Abdul Hamid II

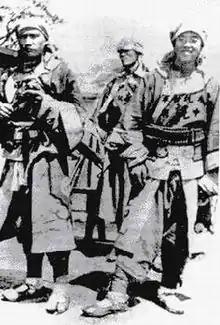
Abdul Hamid II attempted to correspond with the Chinese Muslim troops in service of the Qing imperial army serving under General Dong Fuxiang; they were also known as the Kansu Braves

In 1898, U.S. Secretary of State John Hay asked United States Minister to the Ottoman Empire Oscar Straus to request that Abdul Hamid, in his capacity as caliph, write a letter to the Sulu Muslims, a Moro subgroup, of the Sulu Sultanate in the Philippines, ordering them not to join the Moro Rebellion and submit to American suzerainty and American military rule. The Sultan obliged the Americans and wrote the letter, which was sent to Mecca, whence two Sulu chiefs brought it to Sulu. It was successful, since the "Sulu Mohammedans ... refused to join the insurrectionists and had placed themselves under the control of our army, thereby recognizing American sovereignty."